Fort Laprairie

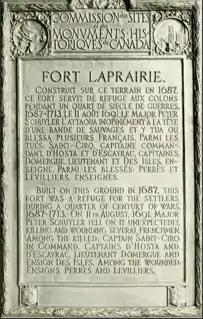

Fort Laprairie was constructed in 1687, and served as a military fort in New France until 1713. The fort was attacked by English and Dutch colonists under Major Pieter Schuyler on August 11, 1691, but resisted to the invaders.